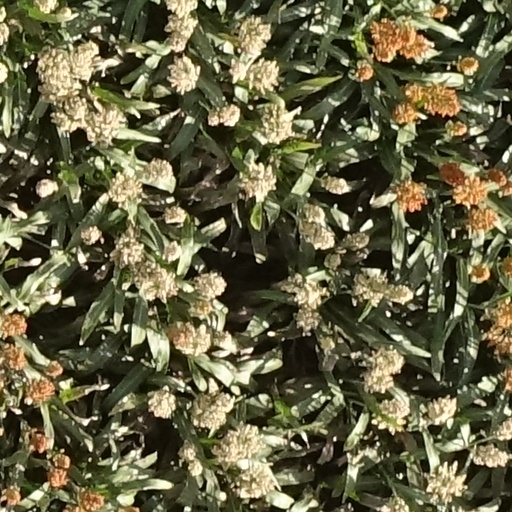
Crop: sorghum